Wrocław

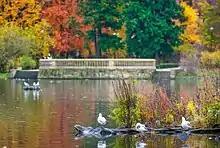
Wrocław South Park – "Park Południowy"

In 1982, during martial law in Poland, the anti-communist underground organisations Fighting Solidarity and Orange Alternative were founded in Wrocław. Wrocław's dwarves, made of bronze, famously grew out of and commemorate Orange Alternative.